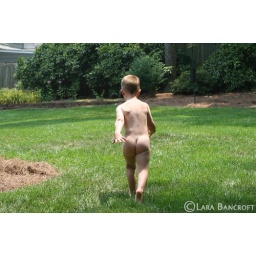
A visit to Grandma's house and the two little ones were having fun in the water sans clothes